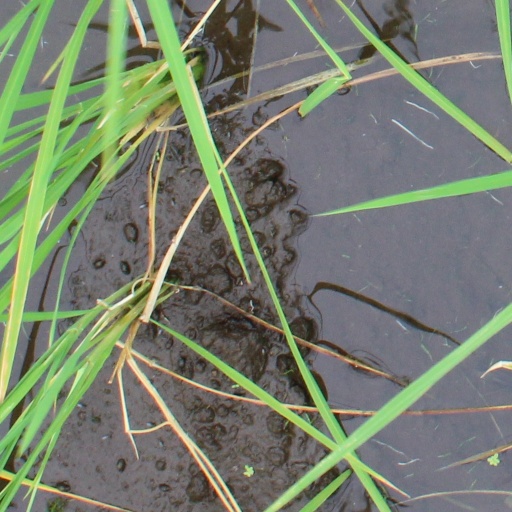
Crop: rice